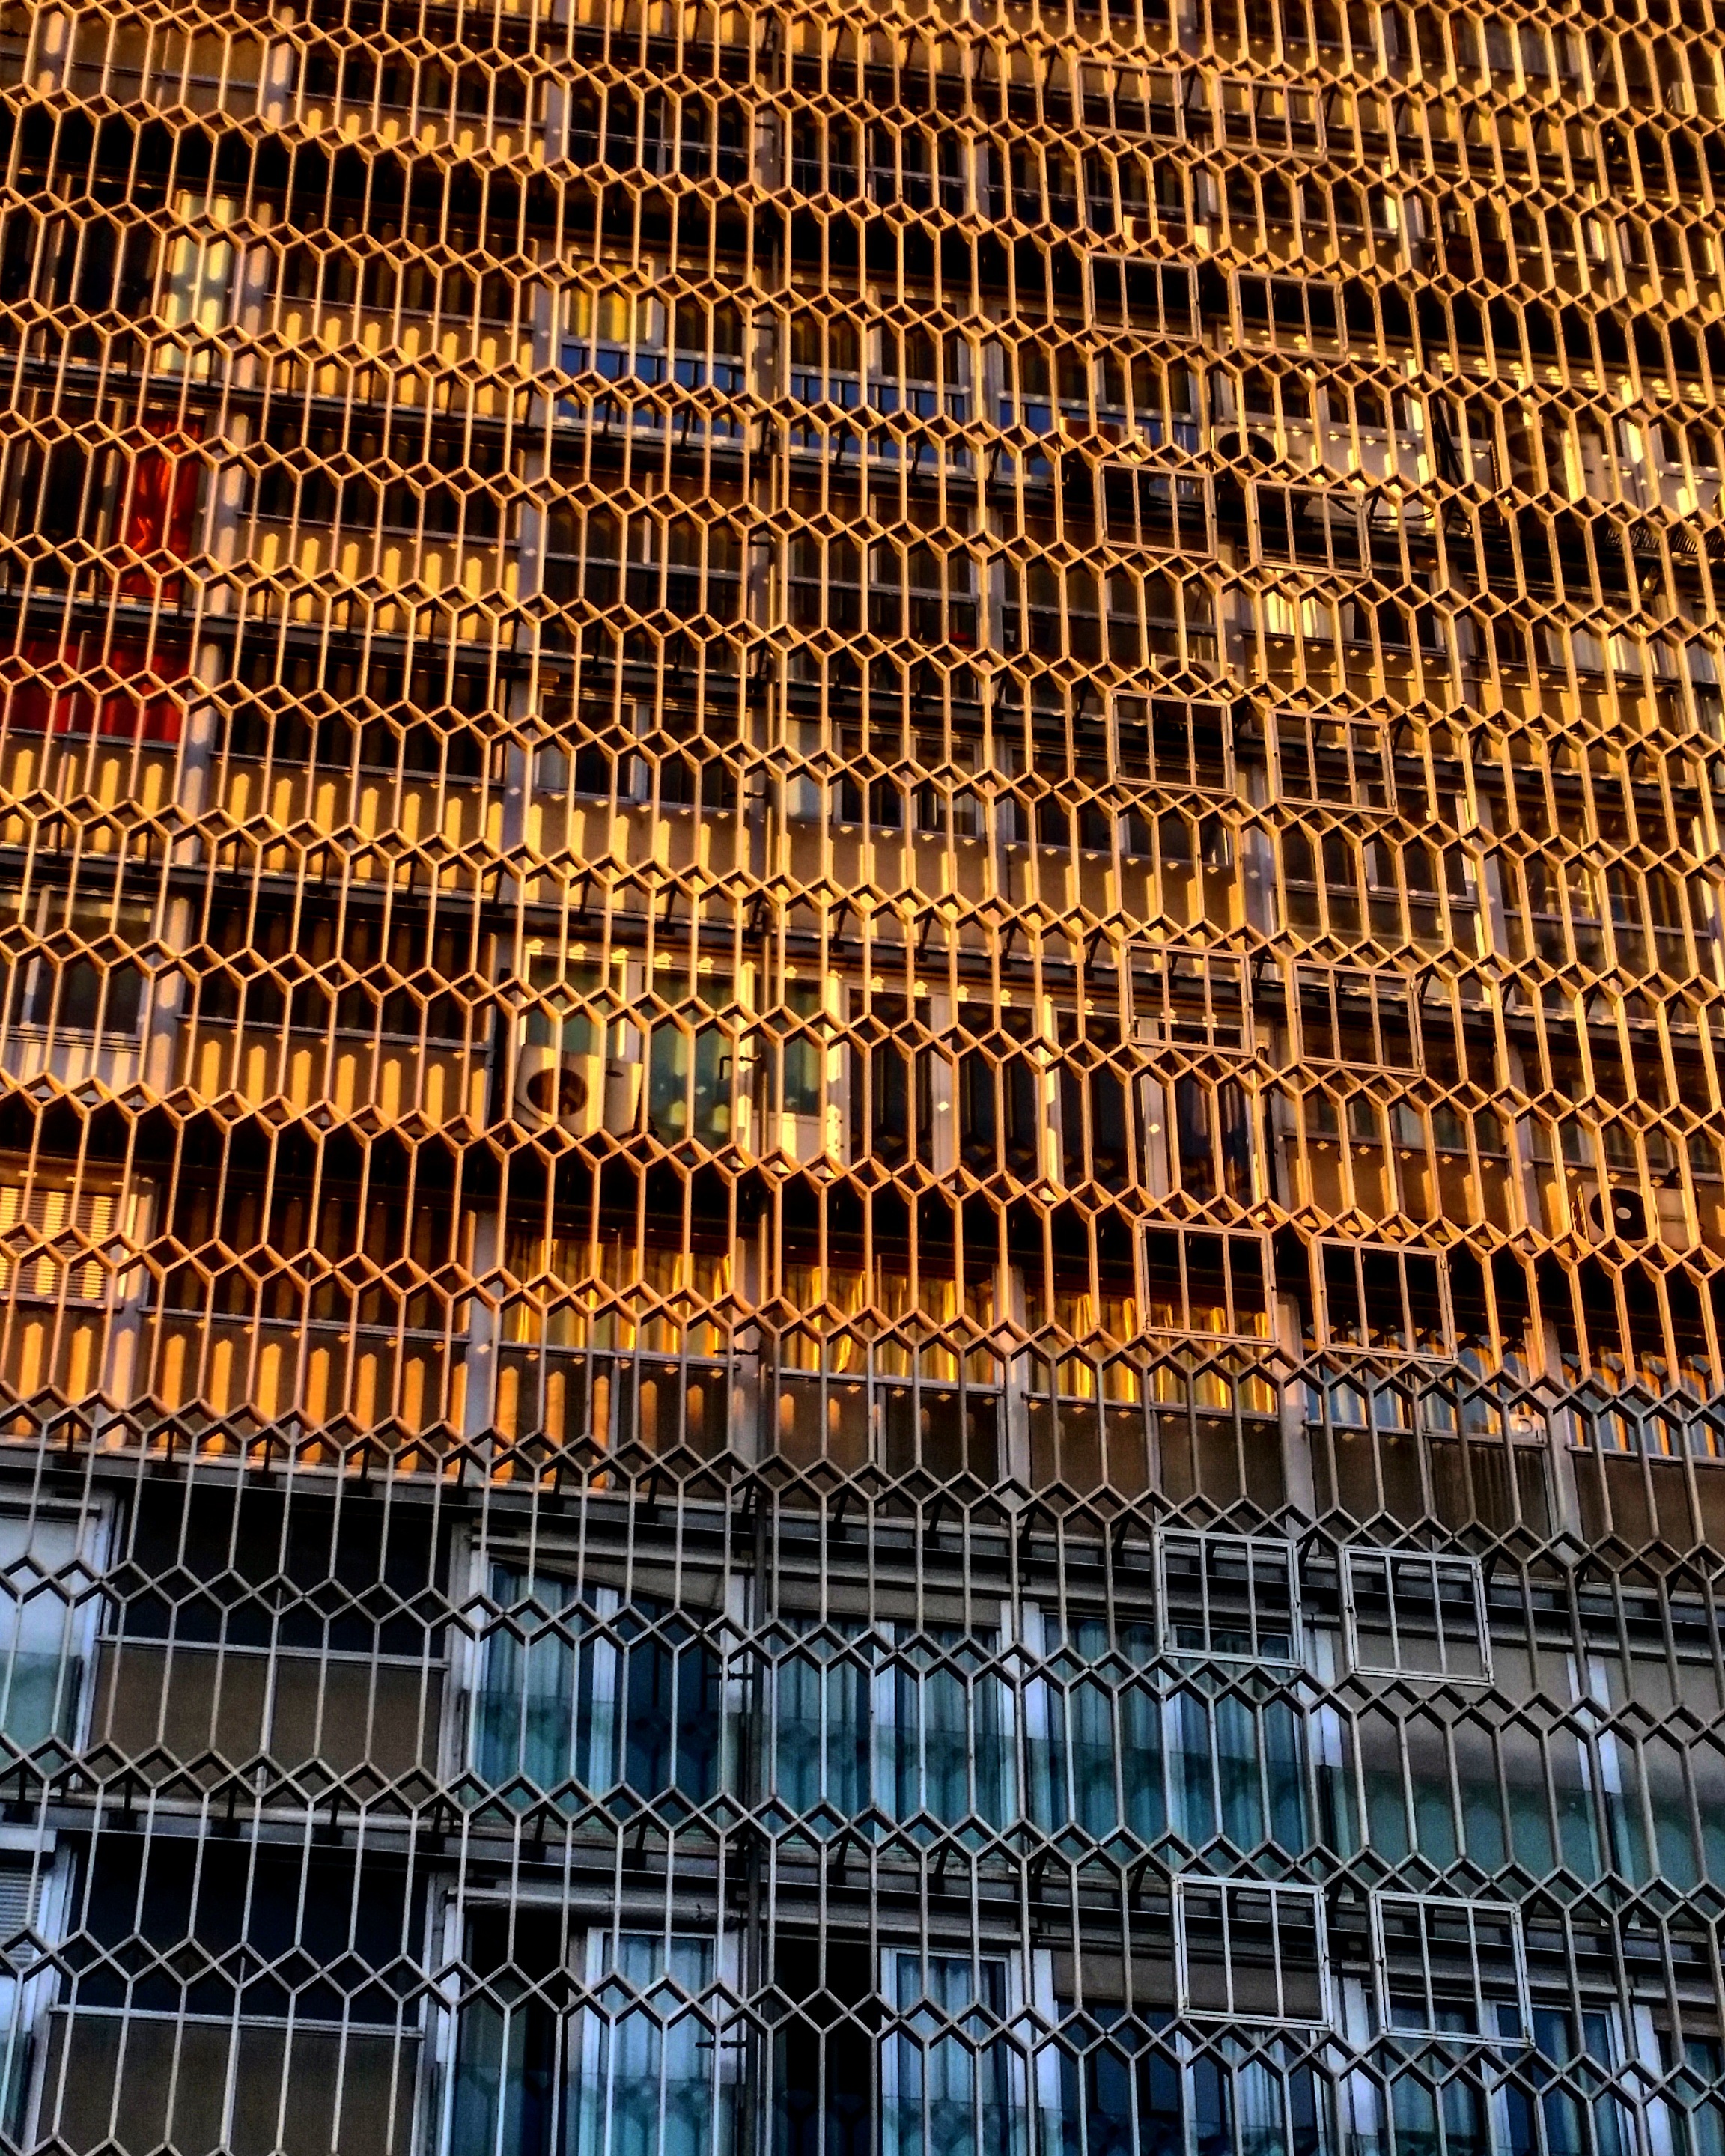
skyscraper, wall, pattern, line, reflection, facade, design, net, symmetry, mesh, window covering